1962 Basque Pelota World Championships

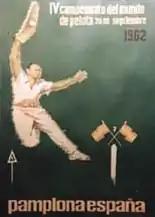
Tournament poster

The 1962 Basque Pelota World Championships were the 4th edition of the Basque Pelota World Championships organized by the FIPV.